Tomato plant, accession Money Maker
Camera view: bottom (45 deg); turntable rotation: 30 degrees
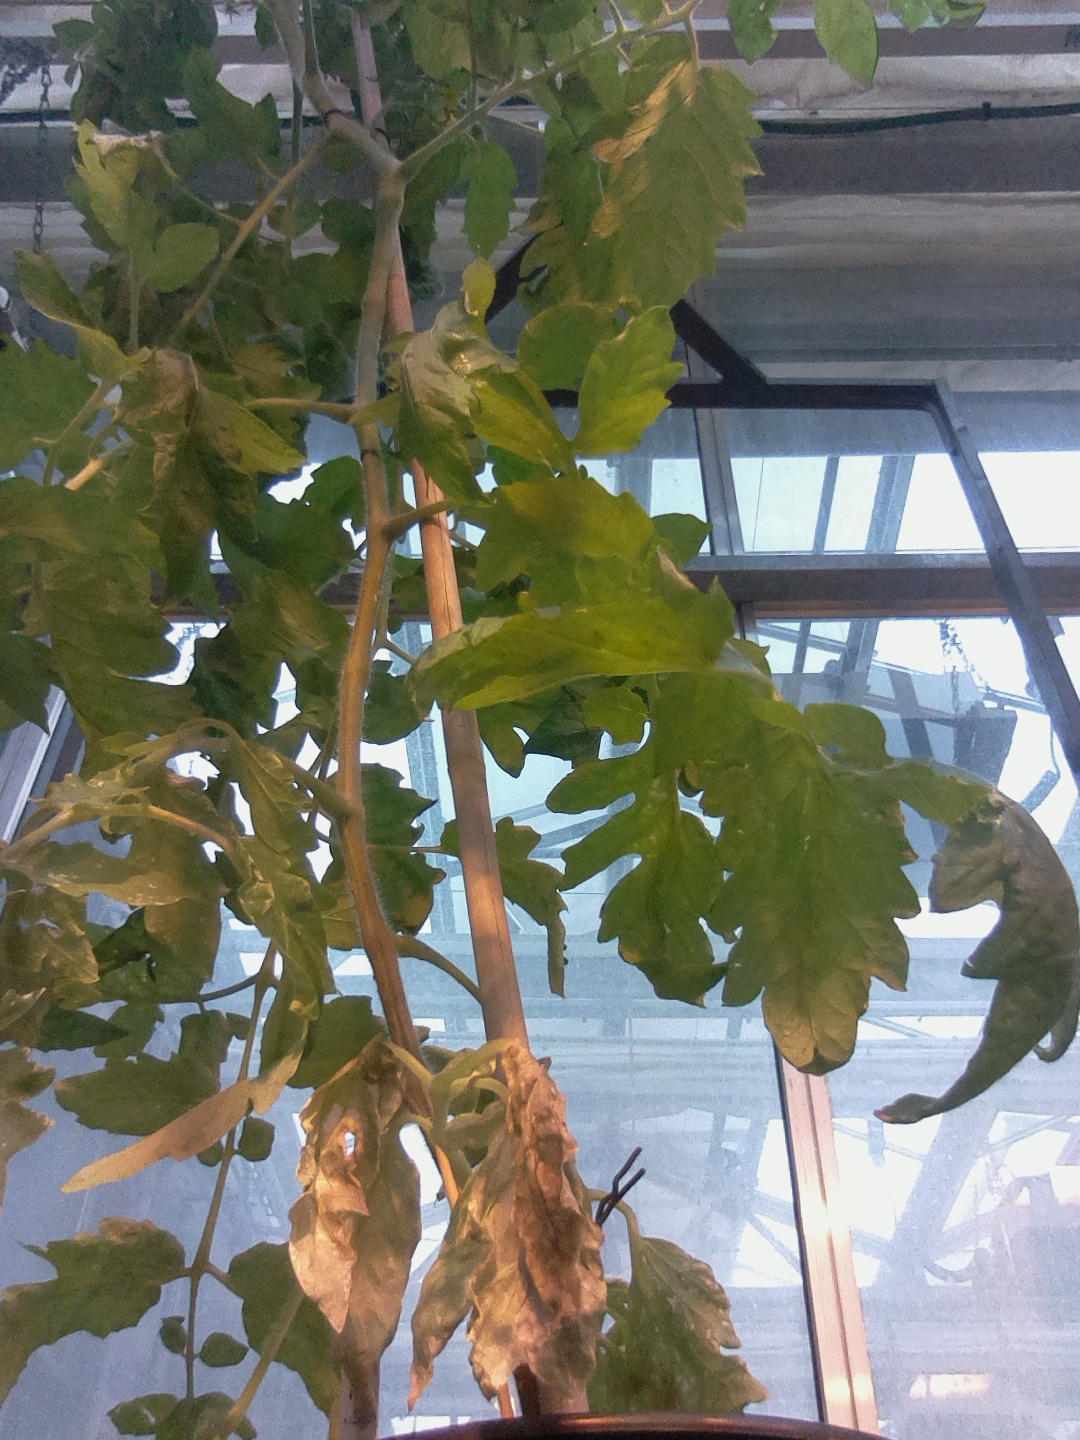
BBCH growth stage 64: 40%-50% of flowers open